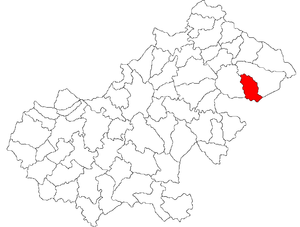
Vama est une commune roumaine du județ de Satu Mare, dans la région historique de Transylvanie et dans la région de développement du Nord-ouest.